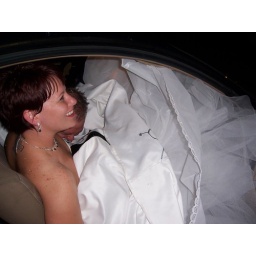
Didn't think about whether or not the dress would fit in the car before buying it! lol